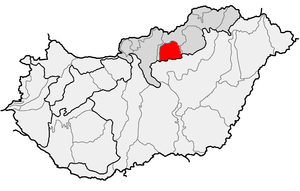
Le Mátra est le massif montagneux le plus élevé de Hongrie, situé au nord du pays près de la frontière slovaque. Il s'agit d'un massif d'origine volcanique. Le point culminant est le mont Kékes à 1 015 mètres.